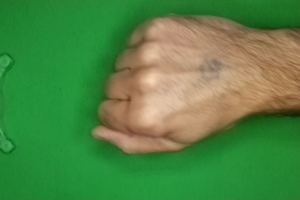
Label: rock